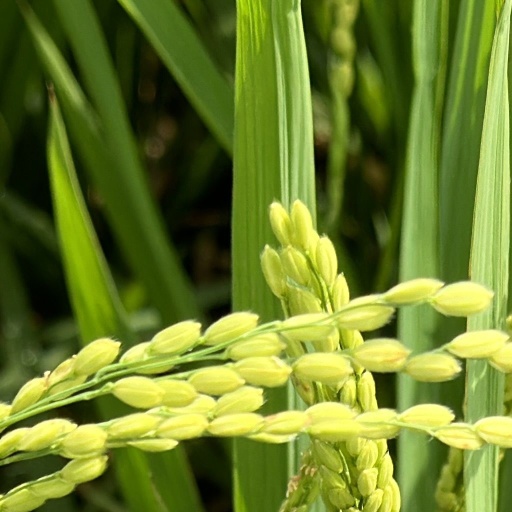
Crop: rice